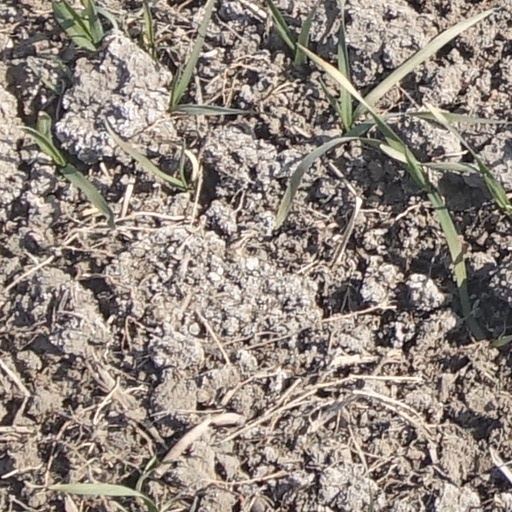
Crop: wheat